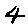
Label: 4